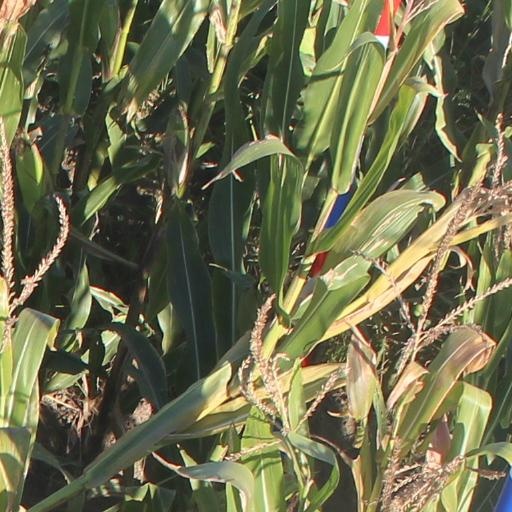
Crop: maize; corn